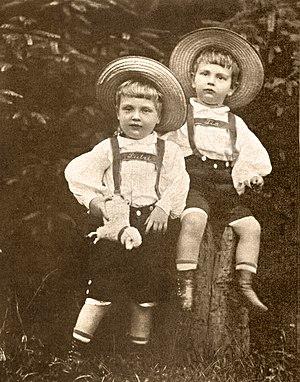
Représentation des fils de Frédéric-Christian de Saxe.